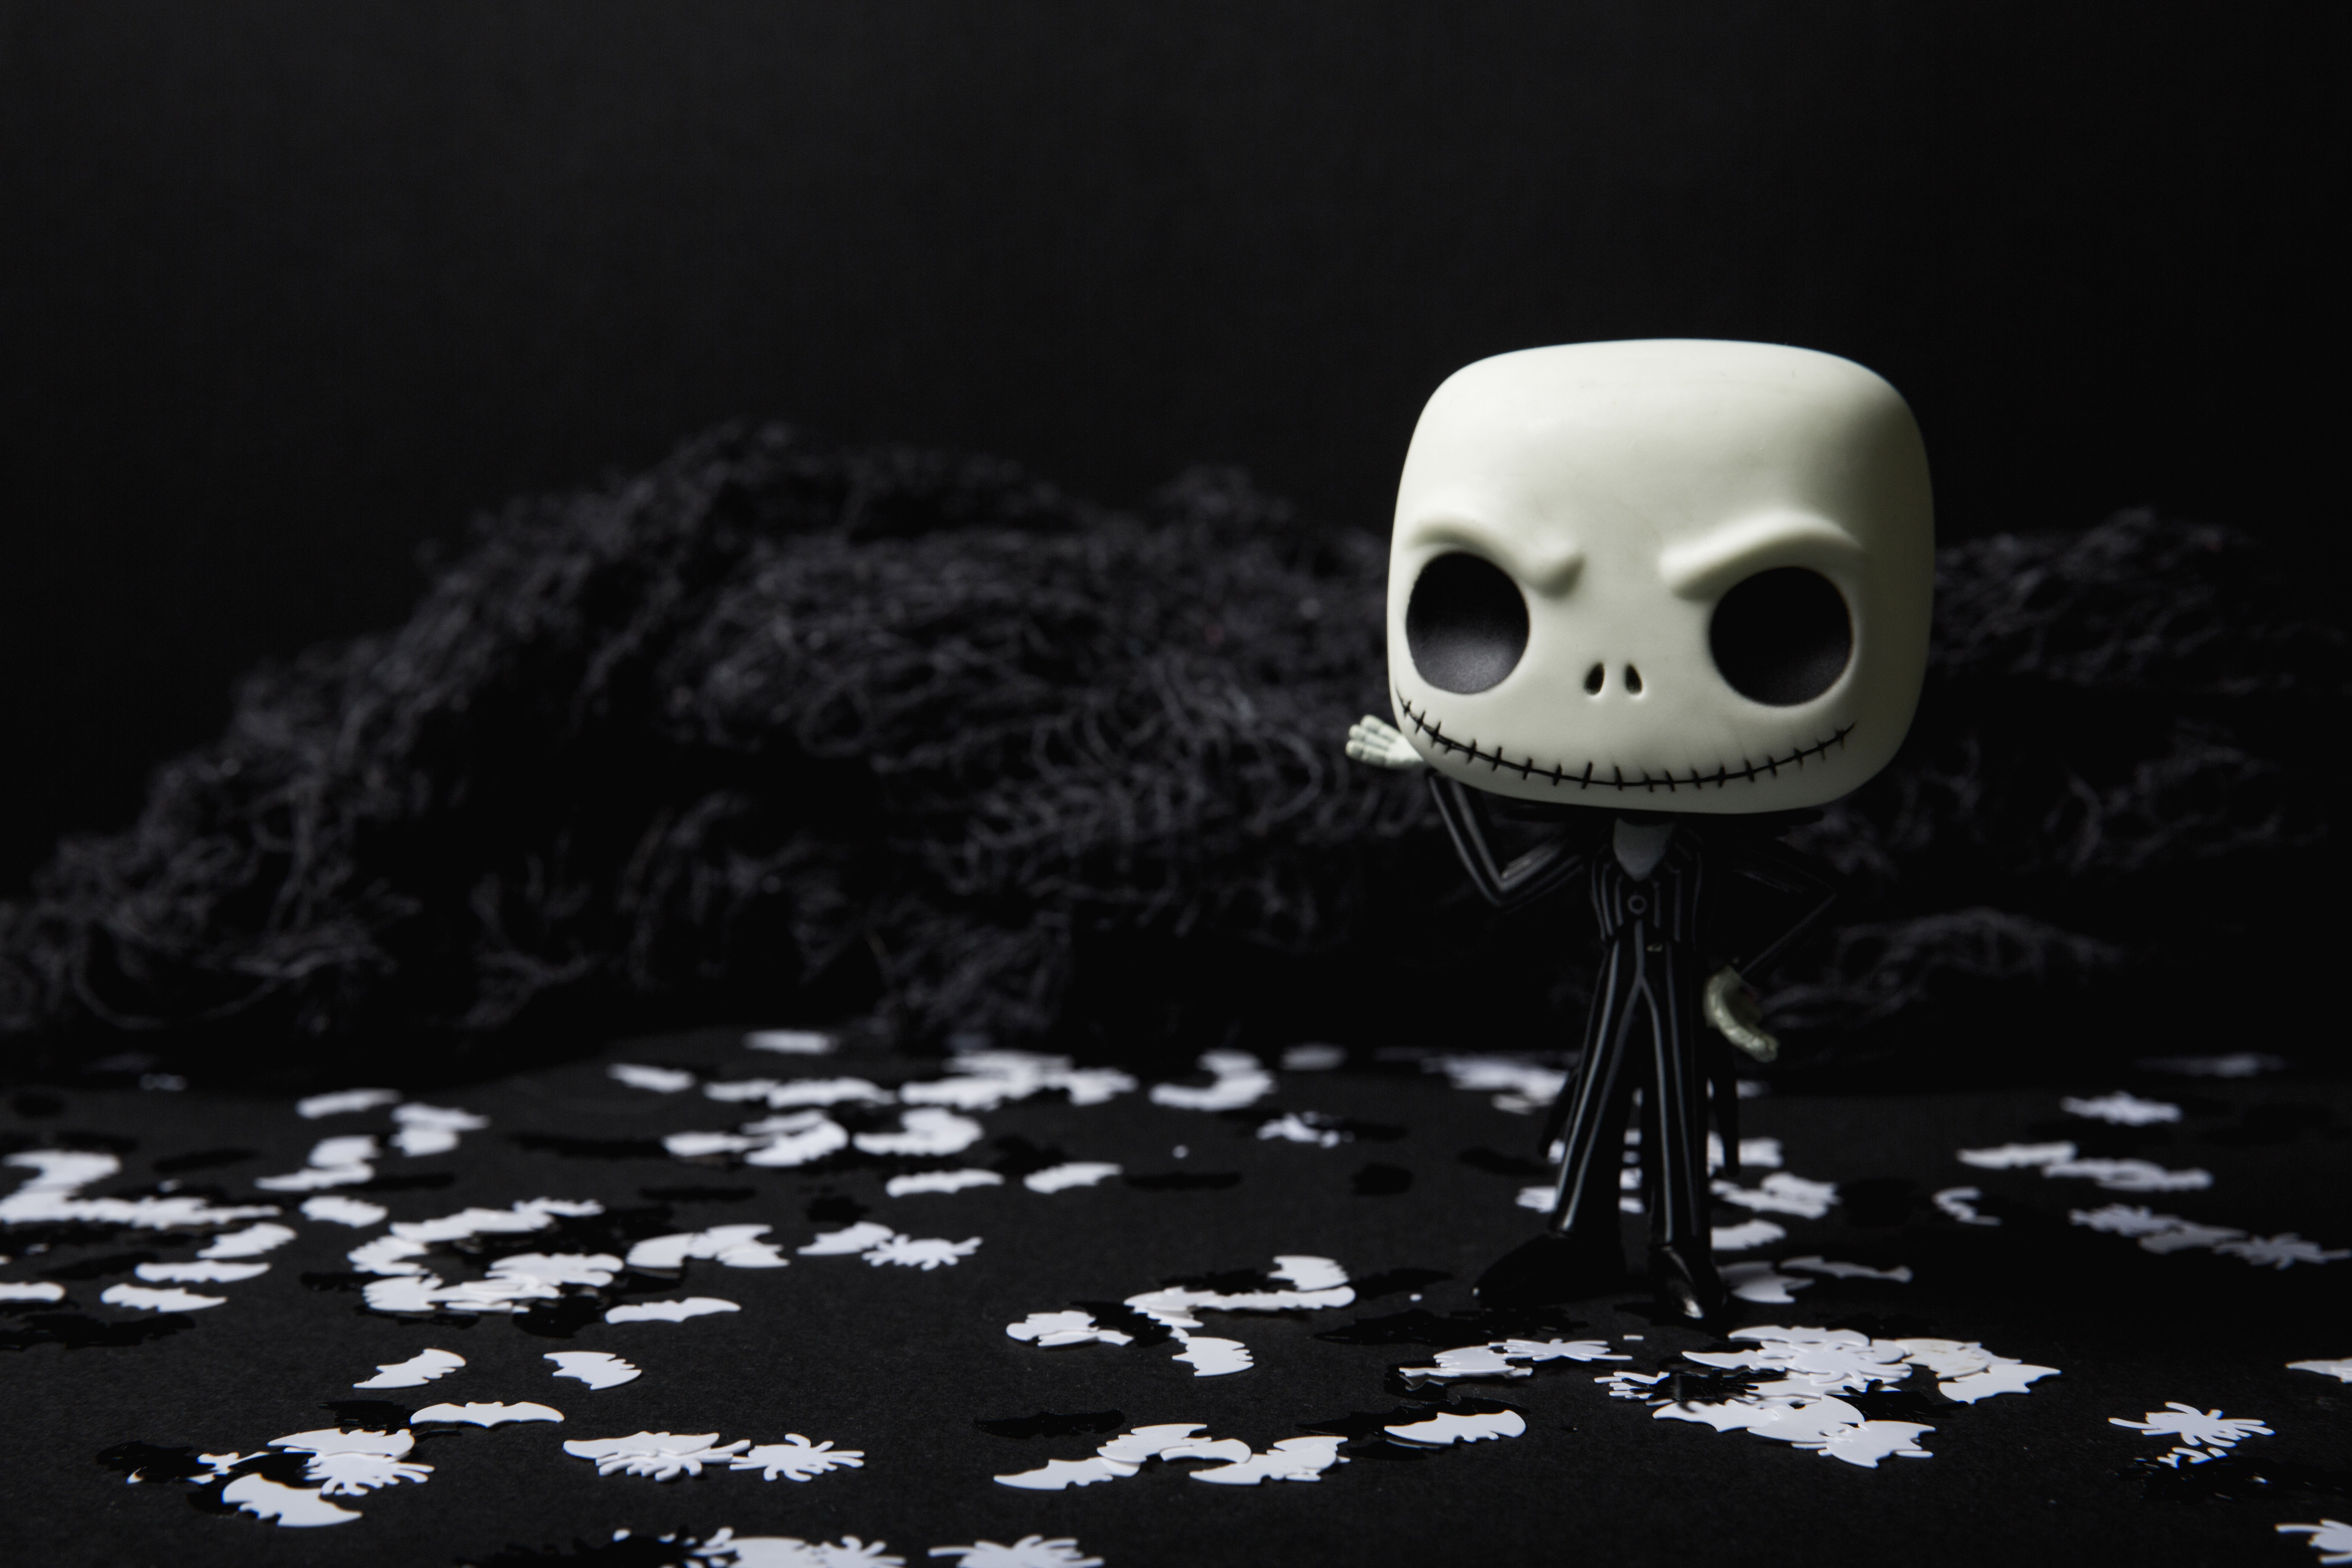
darkness, animation, games, water, skull, black and white, still life photography, monochrome, ghost, fiction, photography, reflection, recreation, illustration, style, fictional character